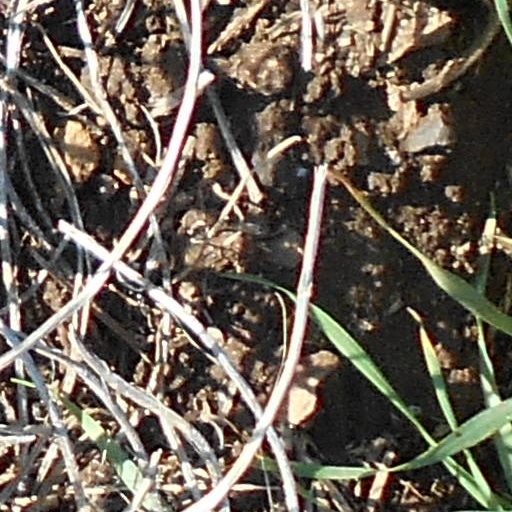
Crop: wheat